Petr Kvíčala

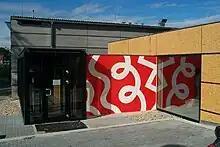
Mural for sportshall, Litomyšl, 2001

The very first painterly intervention into architecture Kvíčala made, was in the apartment of architect Ivan Koleček in Lausanne. "Southern part of the apartment, with windows facing the lake, contains the living space and the adjoining studies, while the northern part faces the town. I noticed that the southern exterior "pervades" the house to such an extent that any change in weather and the continual play of light are reflected, by the great mirror of the lake surface, in the living space and becomes ts integral component. As a result, I decided to underline the opposing role of the dividing role relative to the view."